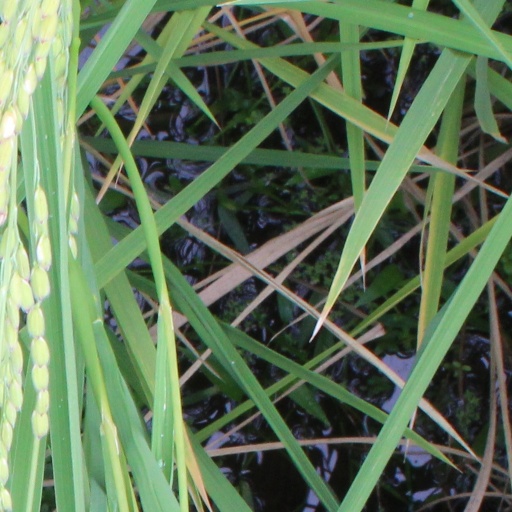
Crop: rice